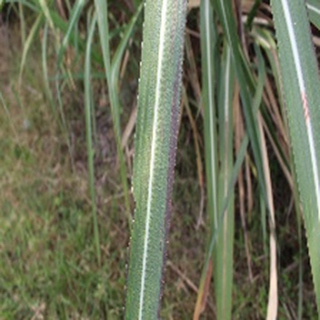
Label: sugarcane_bacterial_blight